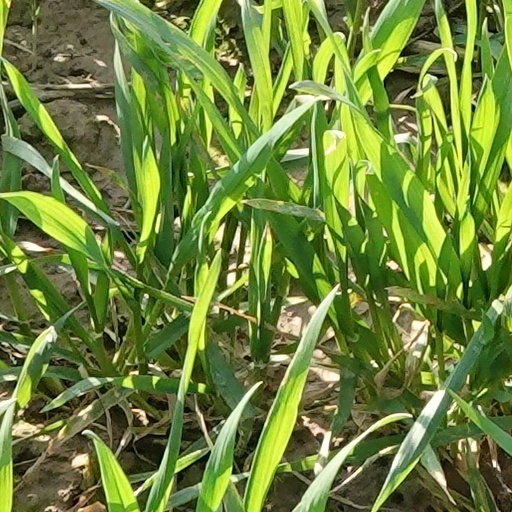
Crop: wheat